LZ 127 Graf Zeppelin

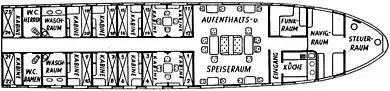
A plan of the airship's gondola accommodation, as described in the text.

The airship usually took off vertically using static lift (buoyancy), then started the engines in the air, adding aerodynamic lift. Normal cruising altitude was ; it climbed if necessary to cross high ground or poor weather, and often descended in stormy weather. To measure the wind speed over the sea, and calculate drift, floating pyrotechnic flares were dropped.